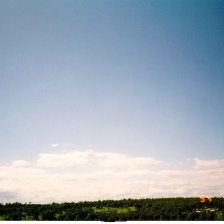
Cloud type: Stratocumulus